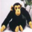
Label: chimpanzee